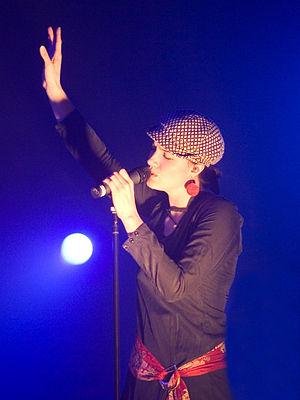
Rebecca St. James, née Rebecca Jean Smallbone le 26 juillet 1977 à Sydney, en Australie, est une chanteuse et compositrice de rock chrétien évangélique, et une actrice. Elle est connue pour ses singles Wait For Me et God.